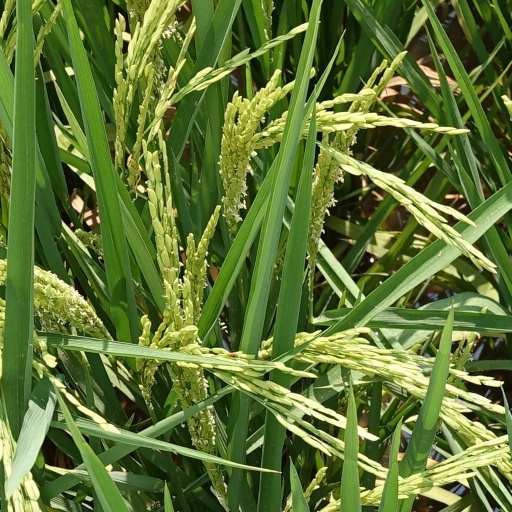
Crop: rice